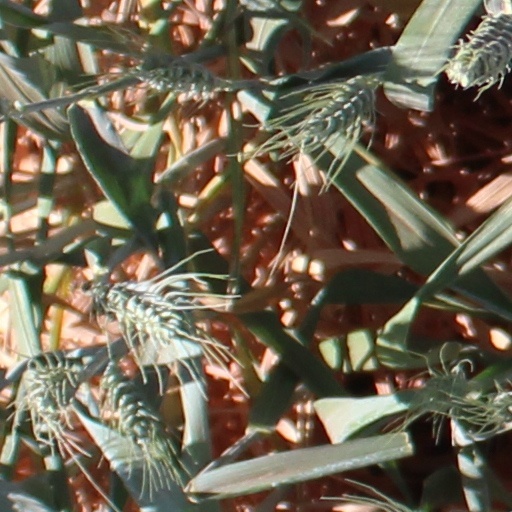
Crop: wheat